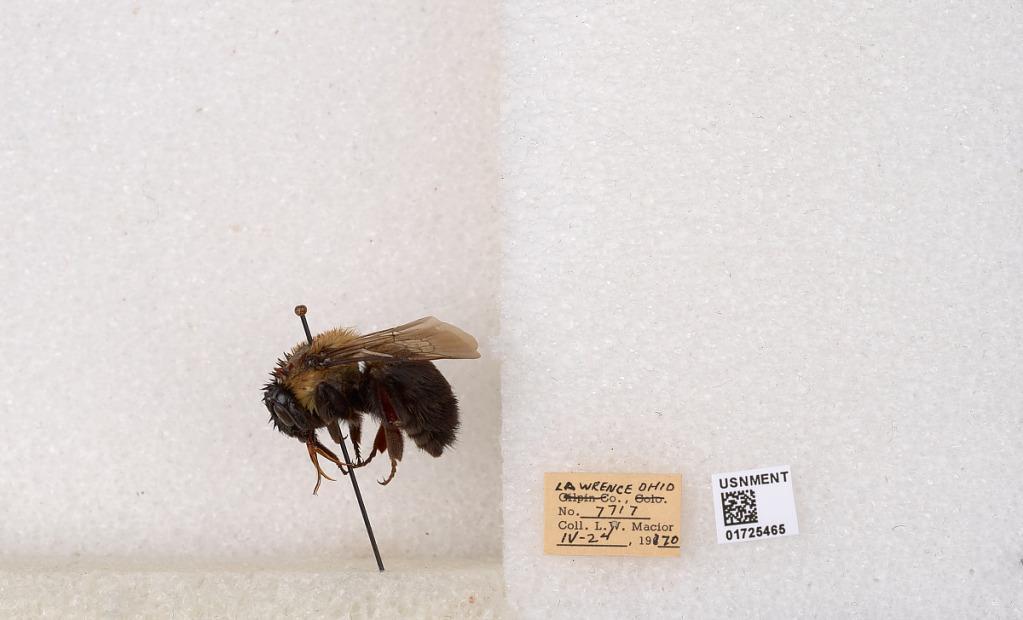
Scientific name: Bombus impatiens Cresson
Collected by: L. Macior
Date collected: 1970-4-24
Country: United States
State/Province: Ohio
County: Lawrence
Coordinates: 38.5985, -82.5367